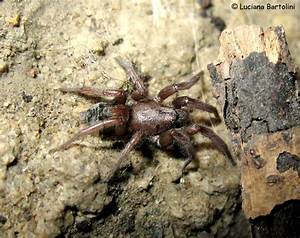
Label: spider